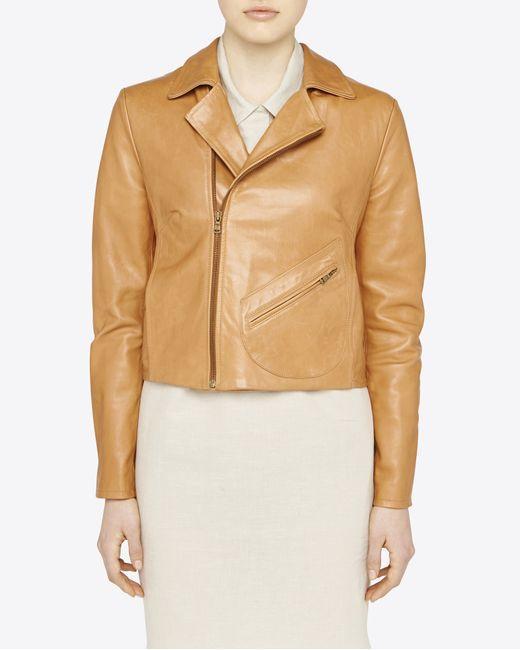
Vollärmlige Lederjacke für Damen